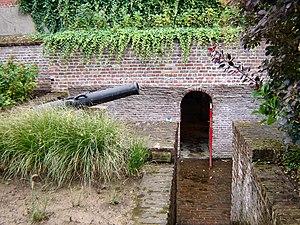
L'enceinte de Menin est un ancien ensemble de fortifications qui protégeait la ville de Menin entre le XVIᵉ siècle et le XXᵉ siècle.